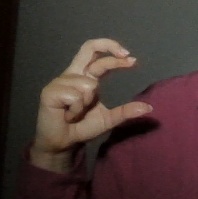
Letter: thal